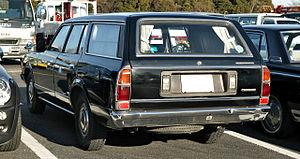
La Crown est une grande routière produite par le constructeur automobile Toyota, très populaire au Japon.